Elio Zamuto

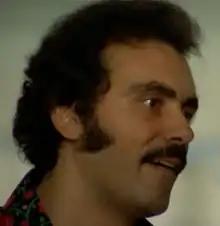
Zamuto in "Shoot First, Die Later" (1974)

Elio Mazzamuto (born 1 May 1941), known professionally as Elio Zamuto, is an Italian actor and voice actor.